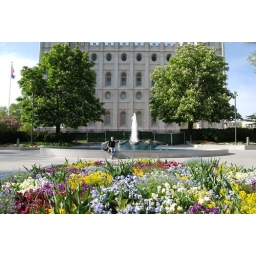
Day 11: Angie near fountain and flower beds in Temple Square